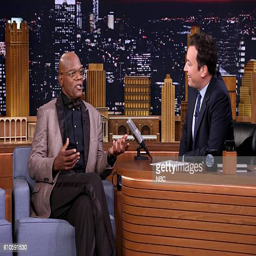
actor during an interview with comedian